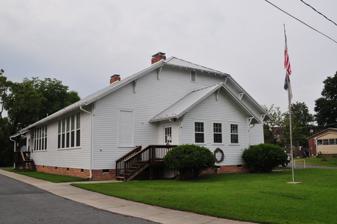
Building: Walnut Cove Colored School
Country: United States of America
Year built: 1921
Historic school building in North Carolina, United States United States historic place Walnut Cove Colored School U.S. National Register of Historic Places Walnut Cove Colored School, August 2013 Show map of North Carolina Show map of the United States Location Jct. of Brook and Dalton Sts., NW corner, Walnut Cove, North Carolina Coordinates 36°18′12″N 80°8′39″W / 36.30333°N 80.14417°W / 36.30333; -80.14417 Area less than one acre Built 1921 ( 1921 ) Built by Rosenwald Fund Plan; Dan River Lumber and Milling Co. Architectural style Bungalow/craftsman NRHP reference No. 95000161 Added to NRHP February 24, 1995 Walnut Cove Colored School , also known as London School, is historic Rosenwald School located at Walnut Cove , Stokes County, North Carolina . It was built in 1921 with a grant from Sears & Roebuck financier, Julius Rosenwald.  A condition of the grant was that it had to have local matching funds. Therefore, it was built on land donated by John William Dalton and his brother George Samuel Dalton and with materials provided by The Dan River Lumber Company. It is a one-story, rectangular frame building with five classrooms and Bungalow / American Craftsman design elements.  It has weatherboard siding, a broad clipped gable roof, large sash windows, and a projecting front vestibule.  The building measures approximately 49 feet wide by 73 feet deep and rests on a brick foundation.  It housed a school until 1952. It was later renovated for use as a senior citizens ' community center. It was added to the National Register of Historic Places in 1995. References